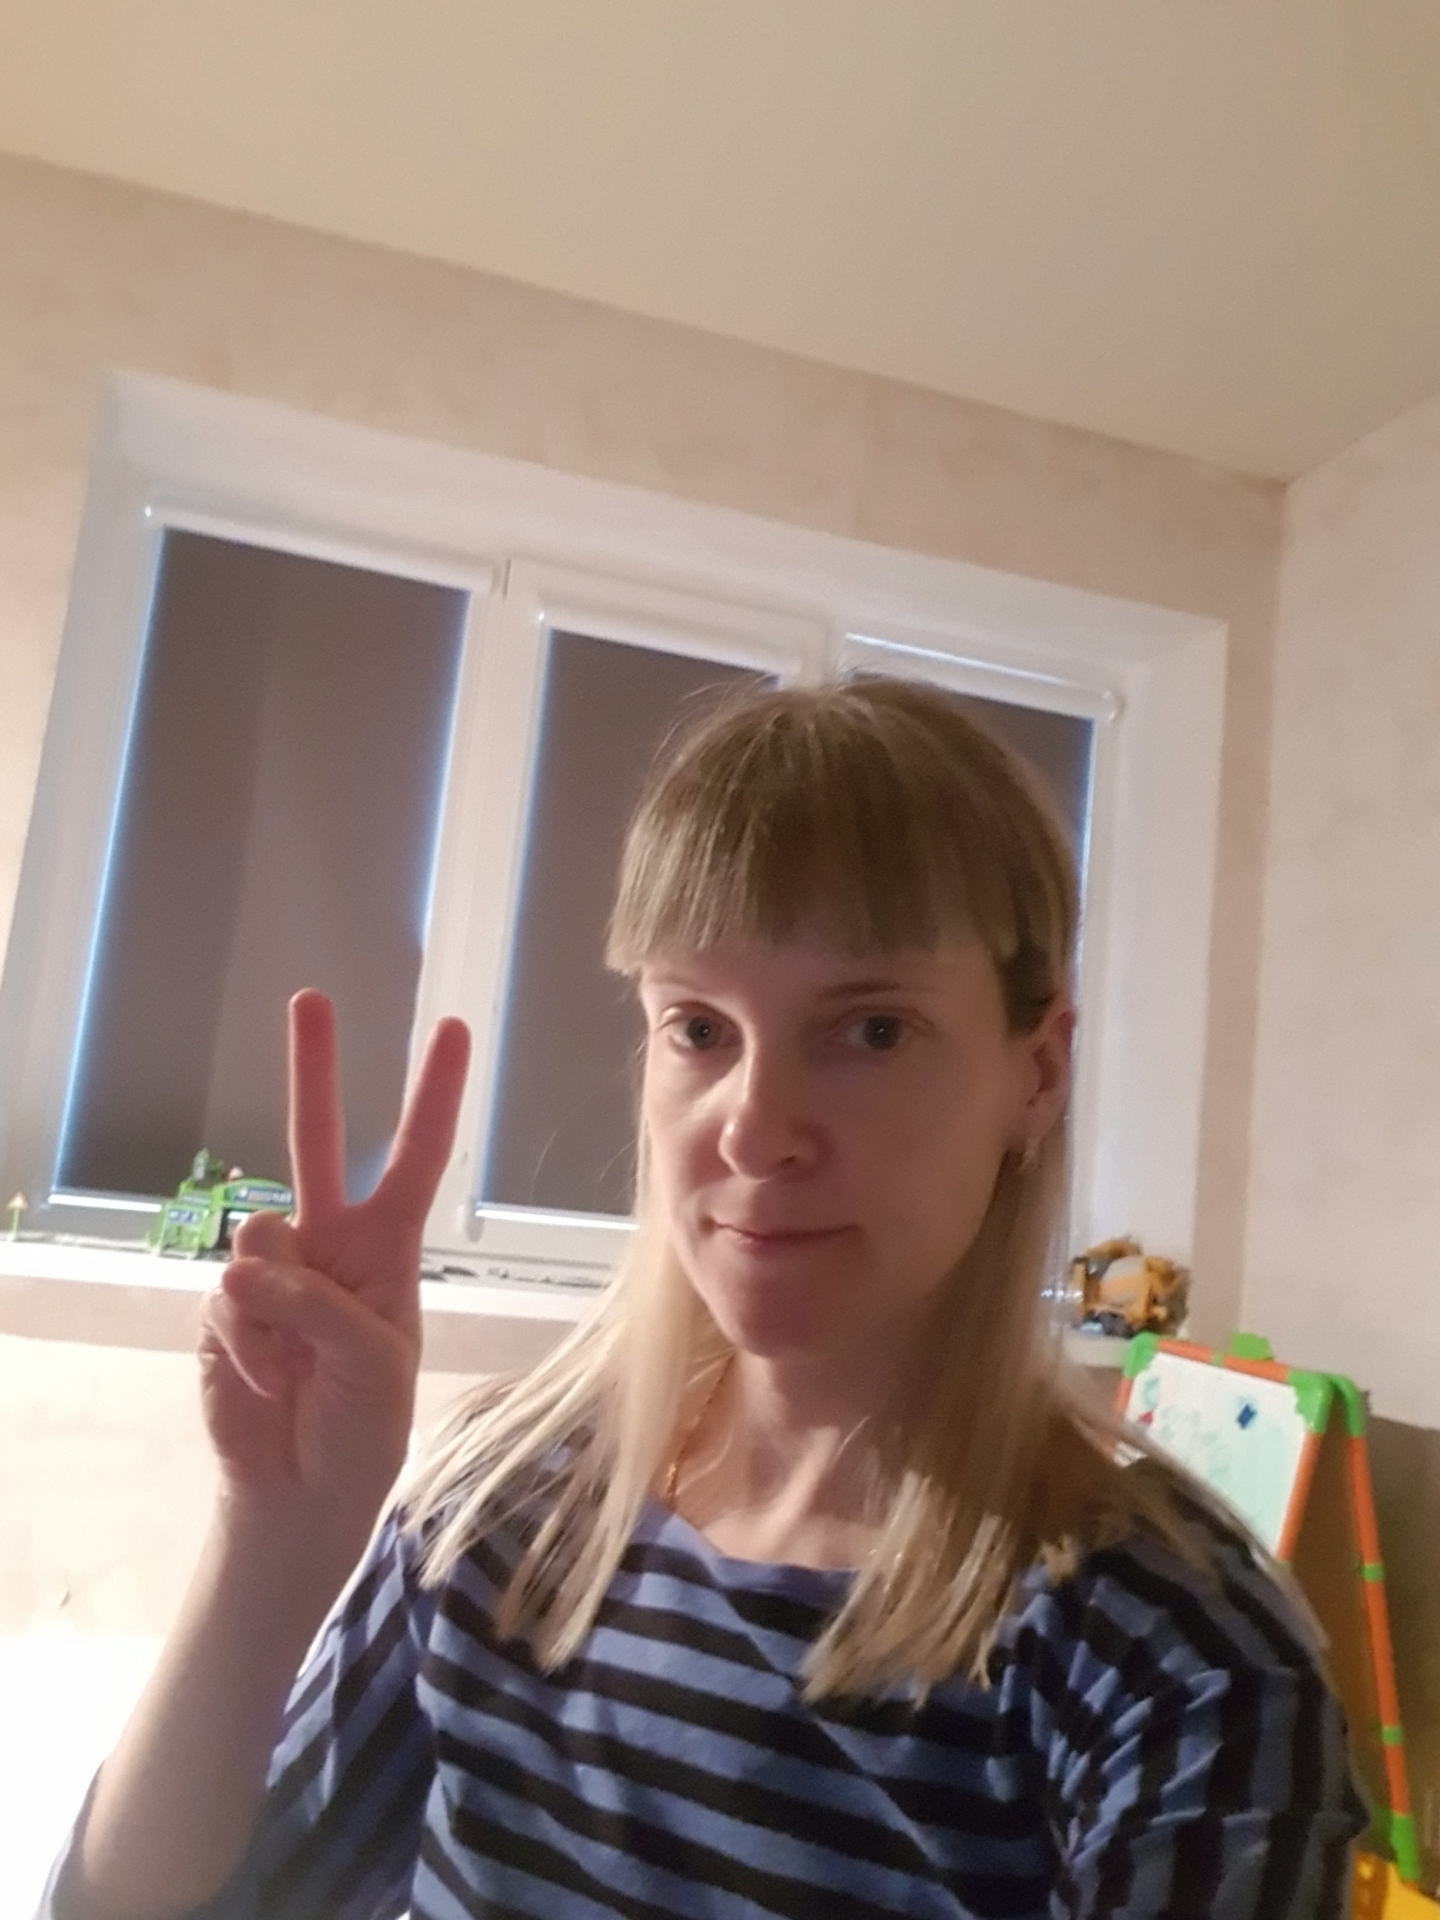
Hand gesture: peace